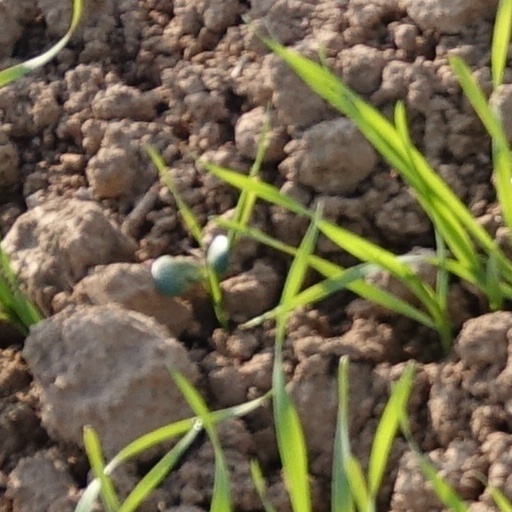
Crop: wheat